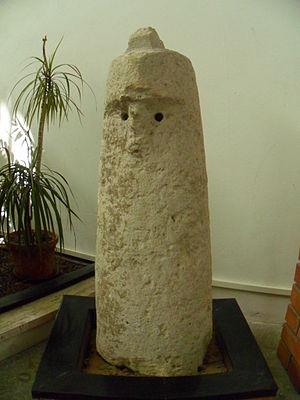
Les géants de Mont-Prama sont des statues en grès remontant à la période de l'histoire sarde dite de la culture nuragique. Découverts en 1974 par un agriculteur dans l'ouest de la Sardaigne, les fragments des statues ont été exhumés dans la localité de Mont'e Prama, sur le territoire de la commune de Cabras, dans la péninsule du Sinis une région de la province d'Oristano en Italie. D'une hauteur de 2 mètres à 2,5 mètres, elles auraient été taillées au plus tôt vers le Xᵉ siècle av. J.-C., même si cette datation fait débat, en particulier du fait de l'imprécision des premières fouilles. Les circonstances de leur destruction ne sont pas éclaircies et sont parfois mises en relation avec la prise de contrôle de la Sardaigne par les Carthaginois.